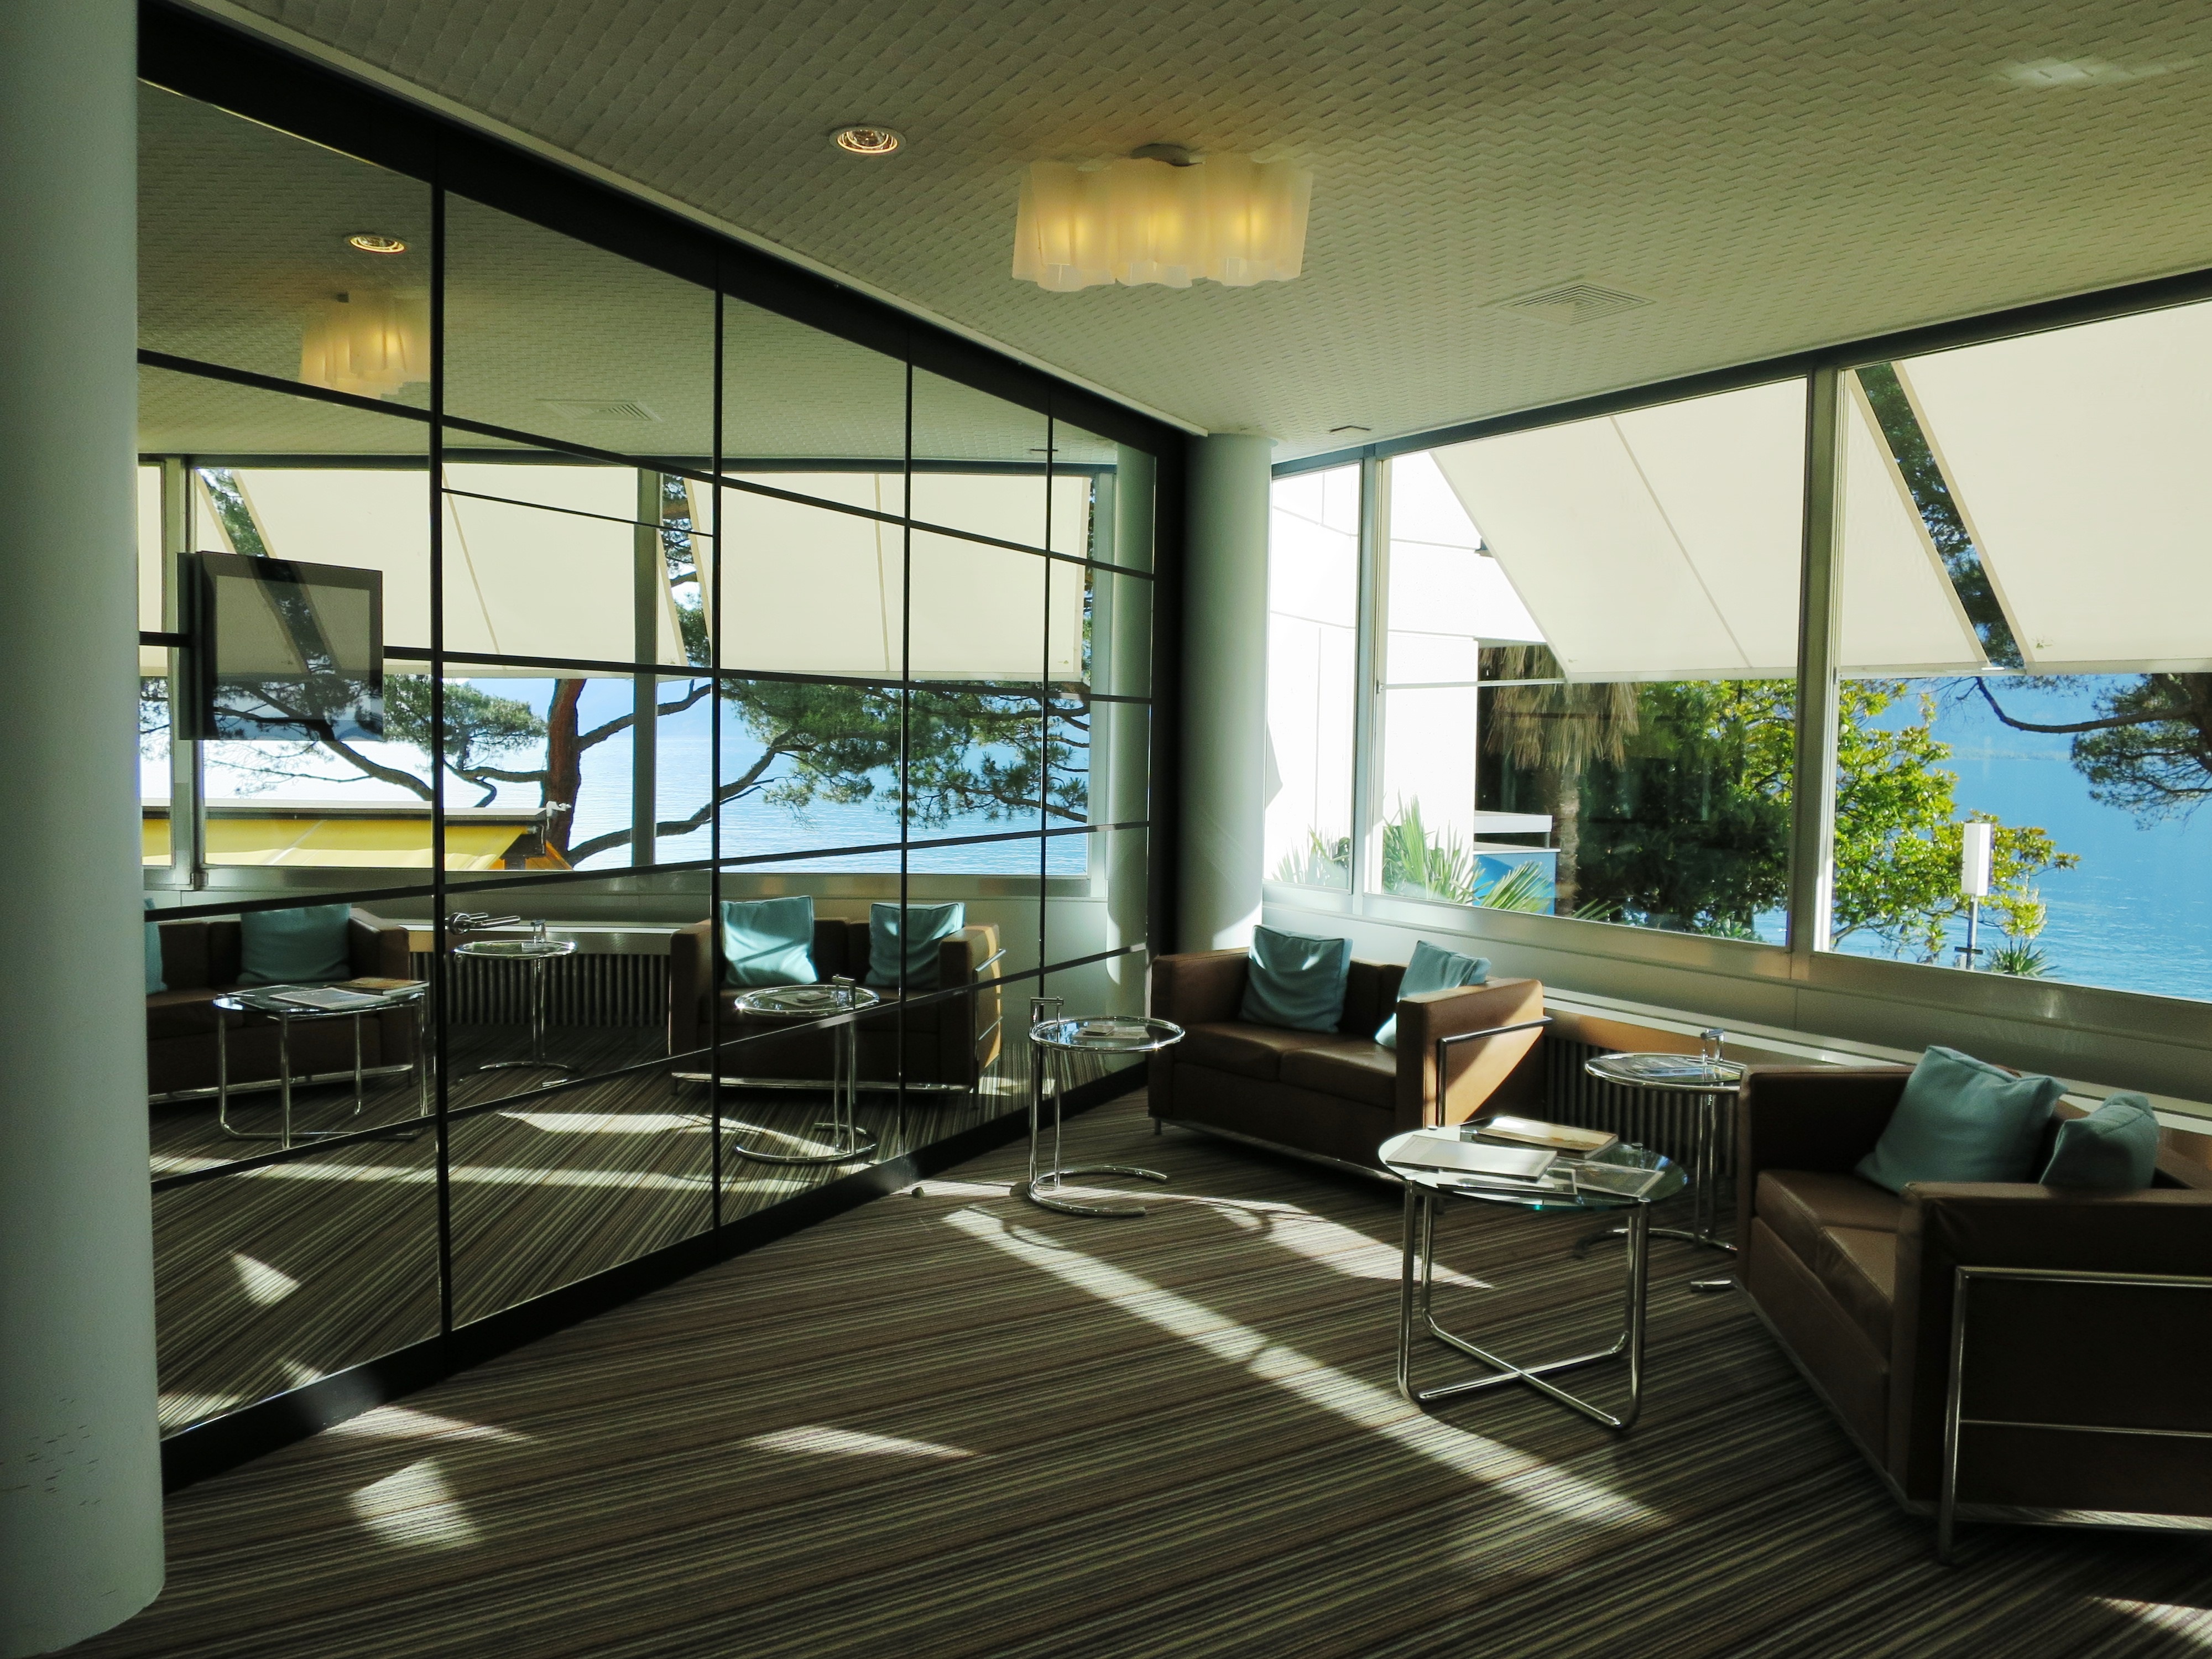
architecture, house, sunlight, floor, home, office, property, living room, professional, room, interior design, design, mirror, estate, lobby, headquarters, condominium, real estate, daylighting, hotel hall, window covering